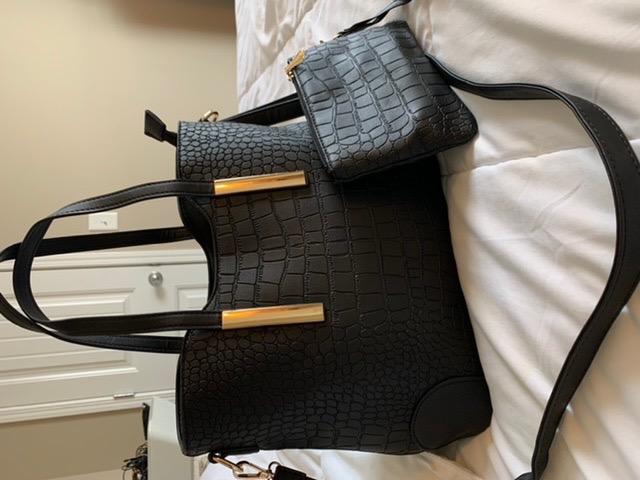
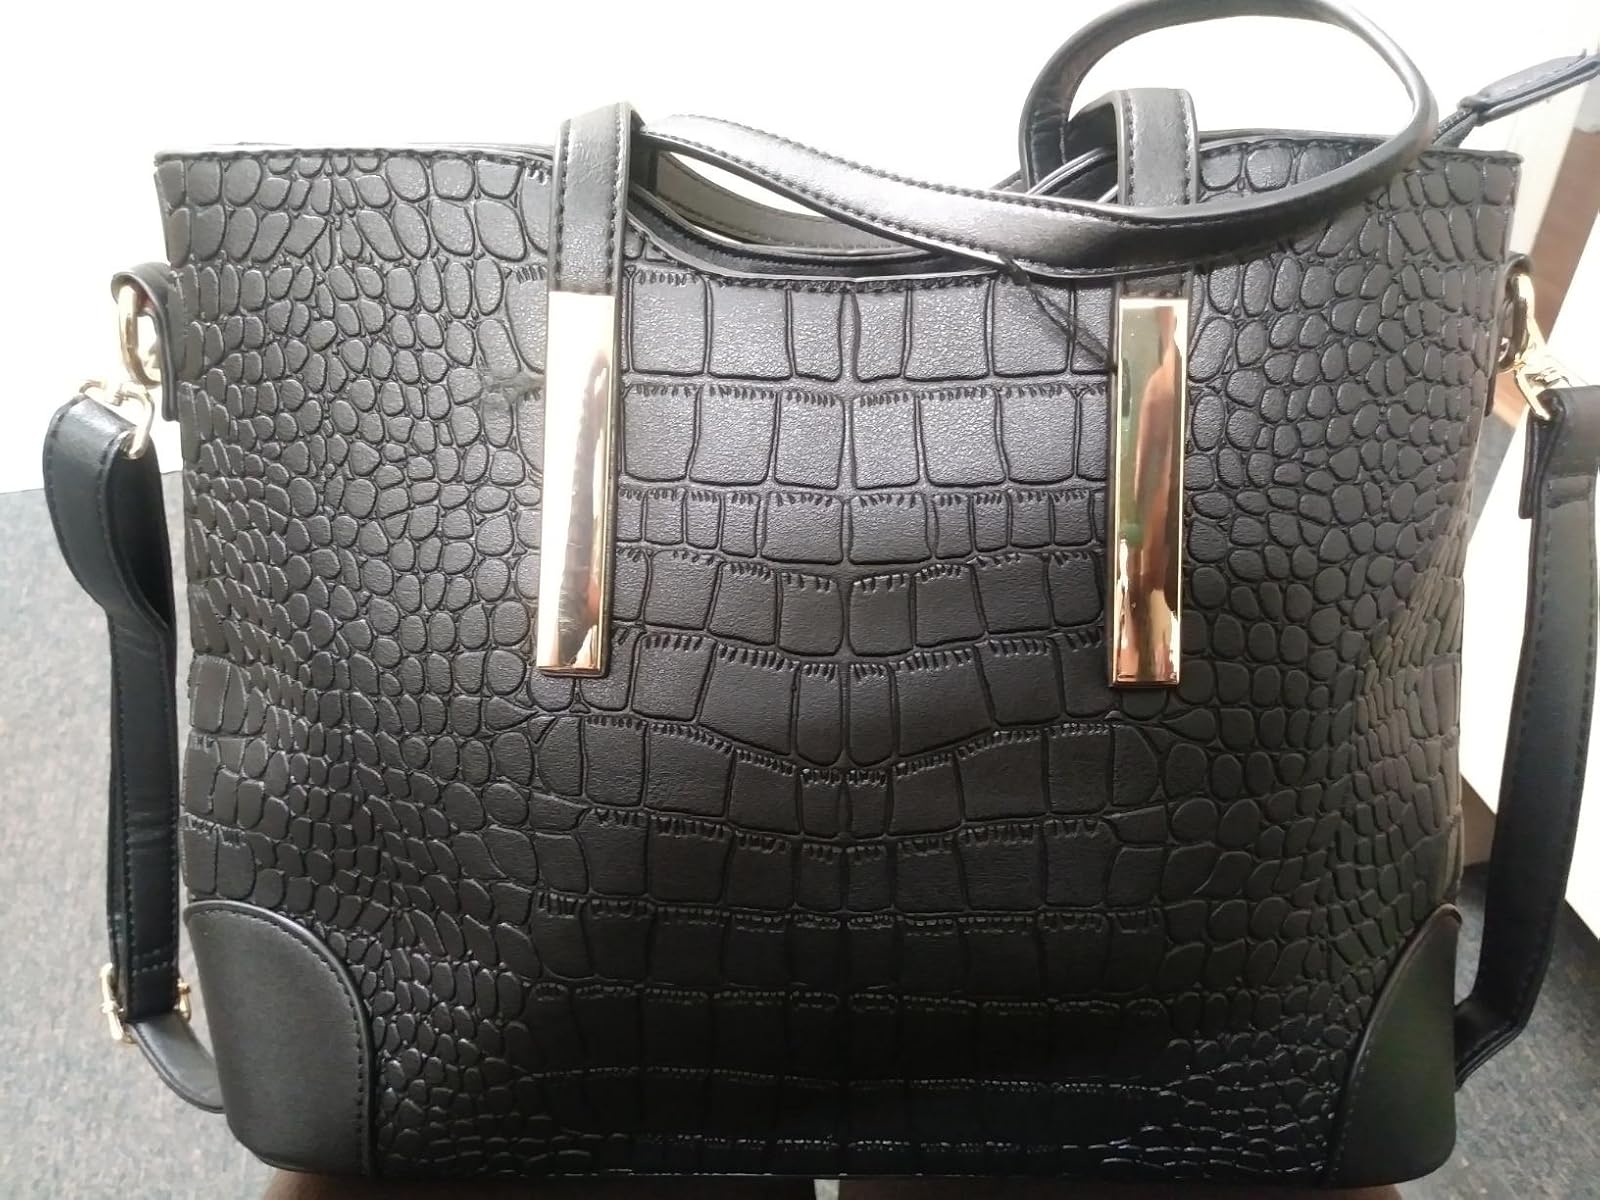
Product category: accessories_handbag
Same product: yes